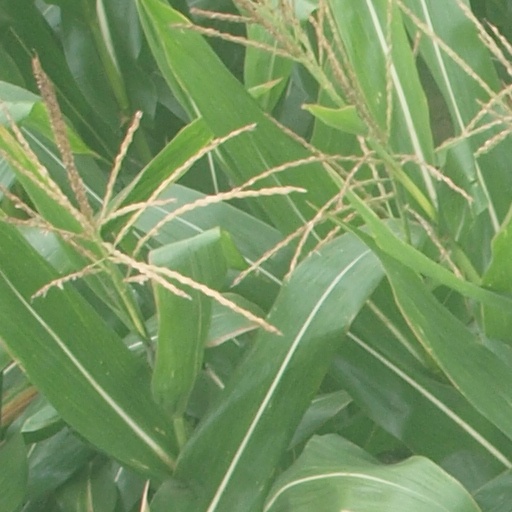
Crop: maize; corn